Amay Gyan

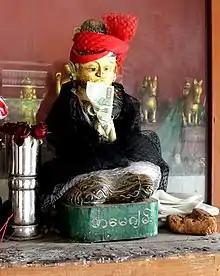
Amay Gyan statue in the Shwezigon Pagoda

Amay Gyan (born Ma Chan-Tha) is a prominent Burmese "nat" (spiritual being). She is one of the five mother "nats" of Burma. The festival of Amay Gyan is held each year on the 13th and 14th waning days of the month of Nayon of the Burmese calendar (May or June), in Ayegyigon, Mandalay Region.